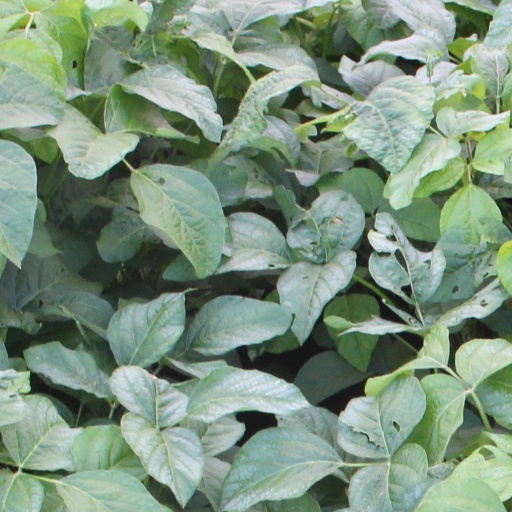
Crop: soybean